Gnathia marleyi

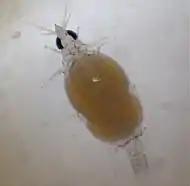
Female "Gnathia marleyi" with eggs

This species is only found in the Caribbean Sea, where it is abundant. It lives in the shallow waters of coral reefs, primarily in the eastern Caribbean.